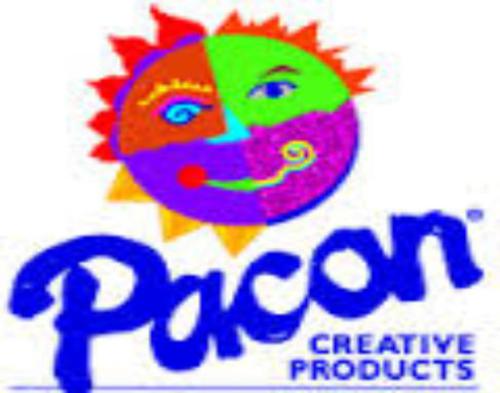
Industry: Others